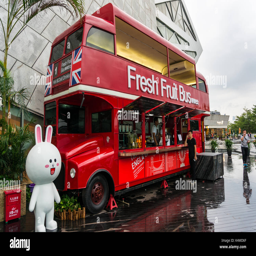
food truck shaped like a bus